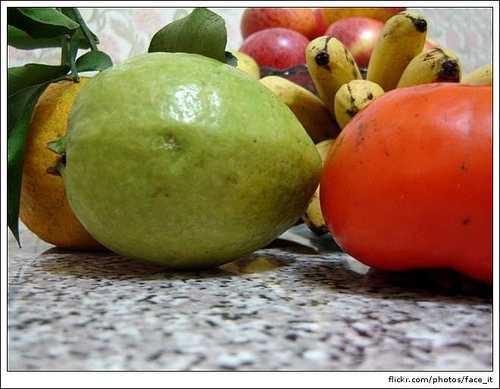
Label: Banana